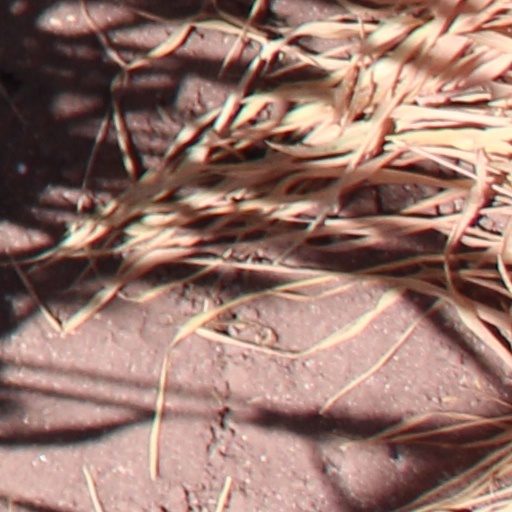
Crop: wheat